Deanna Berry

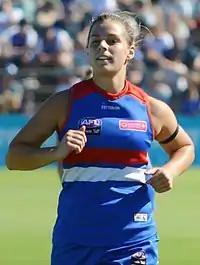
Berry playing for the Western Bulldogs in 2018

Deanna Berry (born 7 May 1998) is an Australian rules footballer playing for the Western Bulldogs in the AFL Women's (AFLW). She previously played for the Melbourne Football Club in 2017. Berry has served as Western Bulldogs captain since the 2024 season.